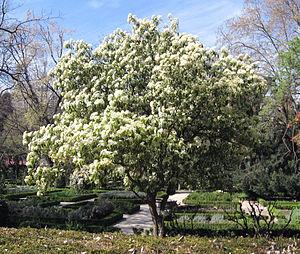
Photinia serratifolia est une espèce d'arbres du genre Photinia de la famille des Rosaceae. Il est originaire de Taïwan.